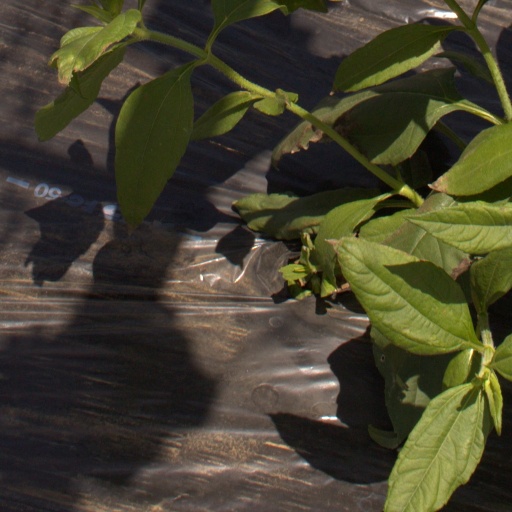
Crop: Jerusalem artichoke